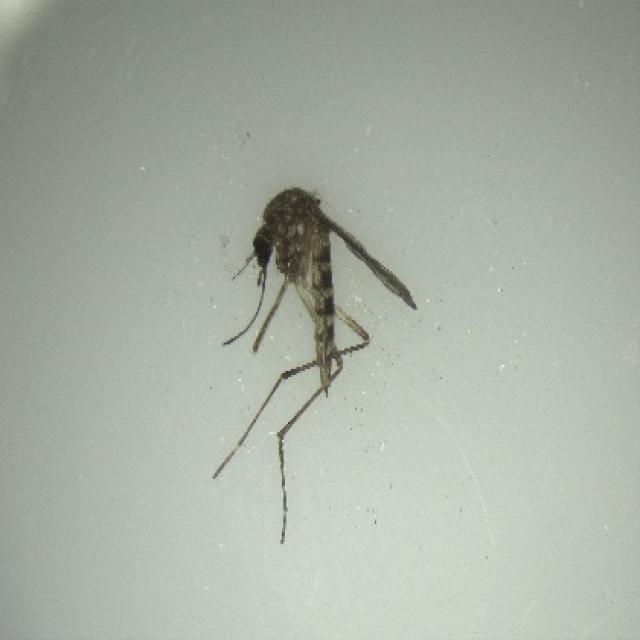
Species: aedes_vexans